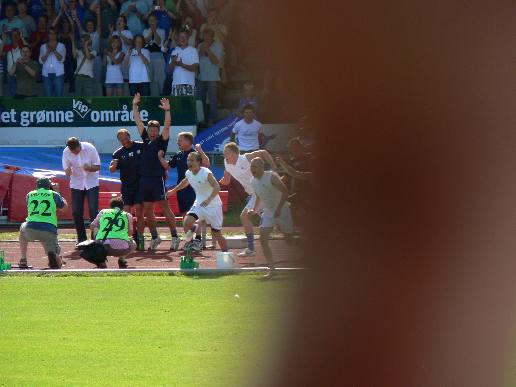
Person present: Yes